Oceanic climate

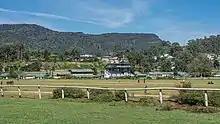
Nuwara Eliya, Sri Lanka

Cfb climates are predominant in most of Europe except the northeast, as global temperatures became warmer towards late 20th and early 21st century. They are the main climate type in New Zealand and the Australian states of Tasmania, Victoria, and southeastern New South Wales (starting from the Illawarra region). In North America, they are found mainly in Vancouver Island and neighbouring parts of British Columbia, as well as many coastal areas of southeast Alaska. There are pockets of this iteration of Cfb climates in South American countries, mostly in regions of southern Chile and Argentina, parts of the provinces of Chubut, Santa Cruz, and southeast Buenos Aires province in Argentina. In Western Asia, the climate can be found on the Black Sea coast of northern Turkey and Georgia, often transitional to humid subtropical. While Cfb zones are rare in Africa, one dominates the coastline of the Eastern Cape in South Africa.